Permafrost

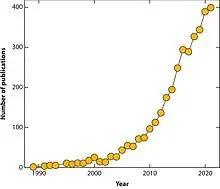
The annual number of scientific research papers published on the subject of permafrost carbon has grown from next to nothing around 1990 to around 400 by 2020.

Bacteria are known for being able to remain dormant to survive adverse conditions, and viruses are not metabolically active outside of host cells in the first place. This has motivated concerns that permafrost thaw could free previously unknown microorganisms, which may be capable of infecting either humans or important livestock and crops, potentially resulting in damaging epidemics or pandemics. Further, some scientists argue that horizontal gene transfer could occur between the older, formerly frozen bacteria, and modern ones, and one outcome could be the introduction of novel antibiotic resistance genes into the genome of current pathogens, exacerbating what is already expected to become a difficult issue in the future.